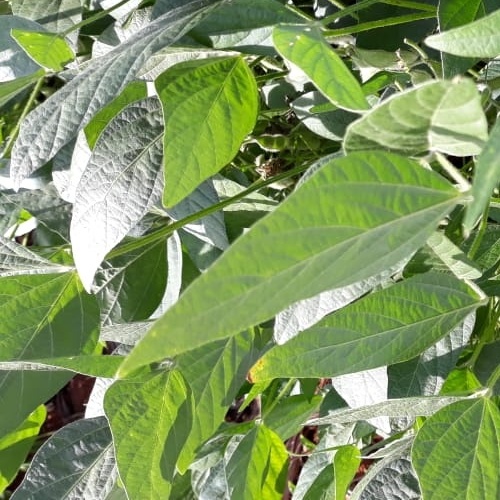
Label: Healthy